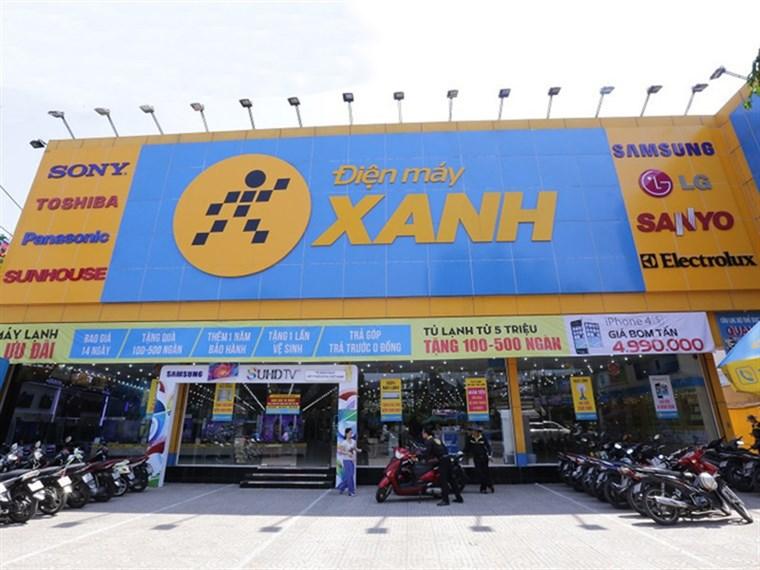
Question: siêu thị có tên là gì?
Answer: siêu thị có tên là điện máy xanh